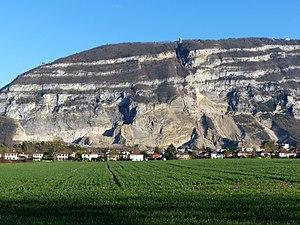
Veyrier et les carrières du Salève vues de la route du Stand-de-Veyrier, Veyrier, canton de Genève, Suisse.
Le Salève est une montagne des Préalpes située dans le département de la Haute-Savoie. On l'appelle aussi le « balcon de Genève ».